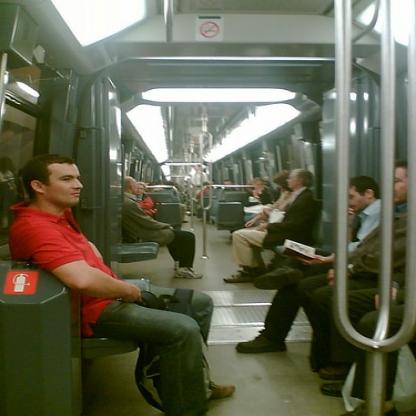
Scene: Indoor